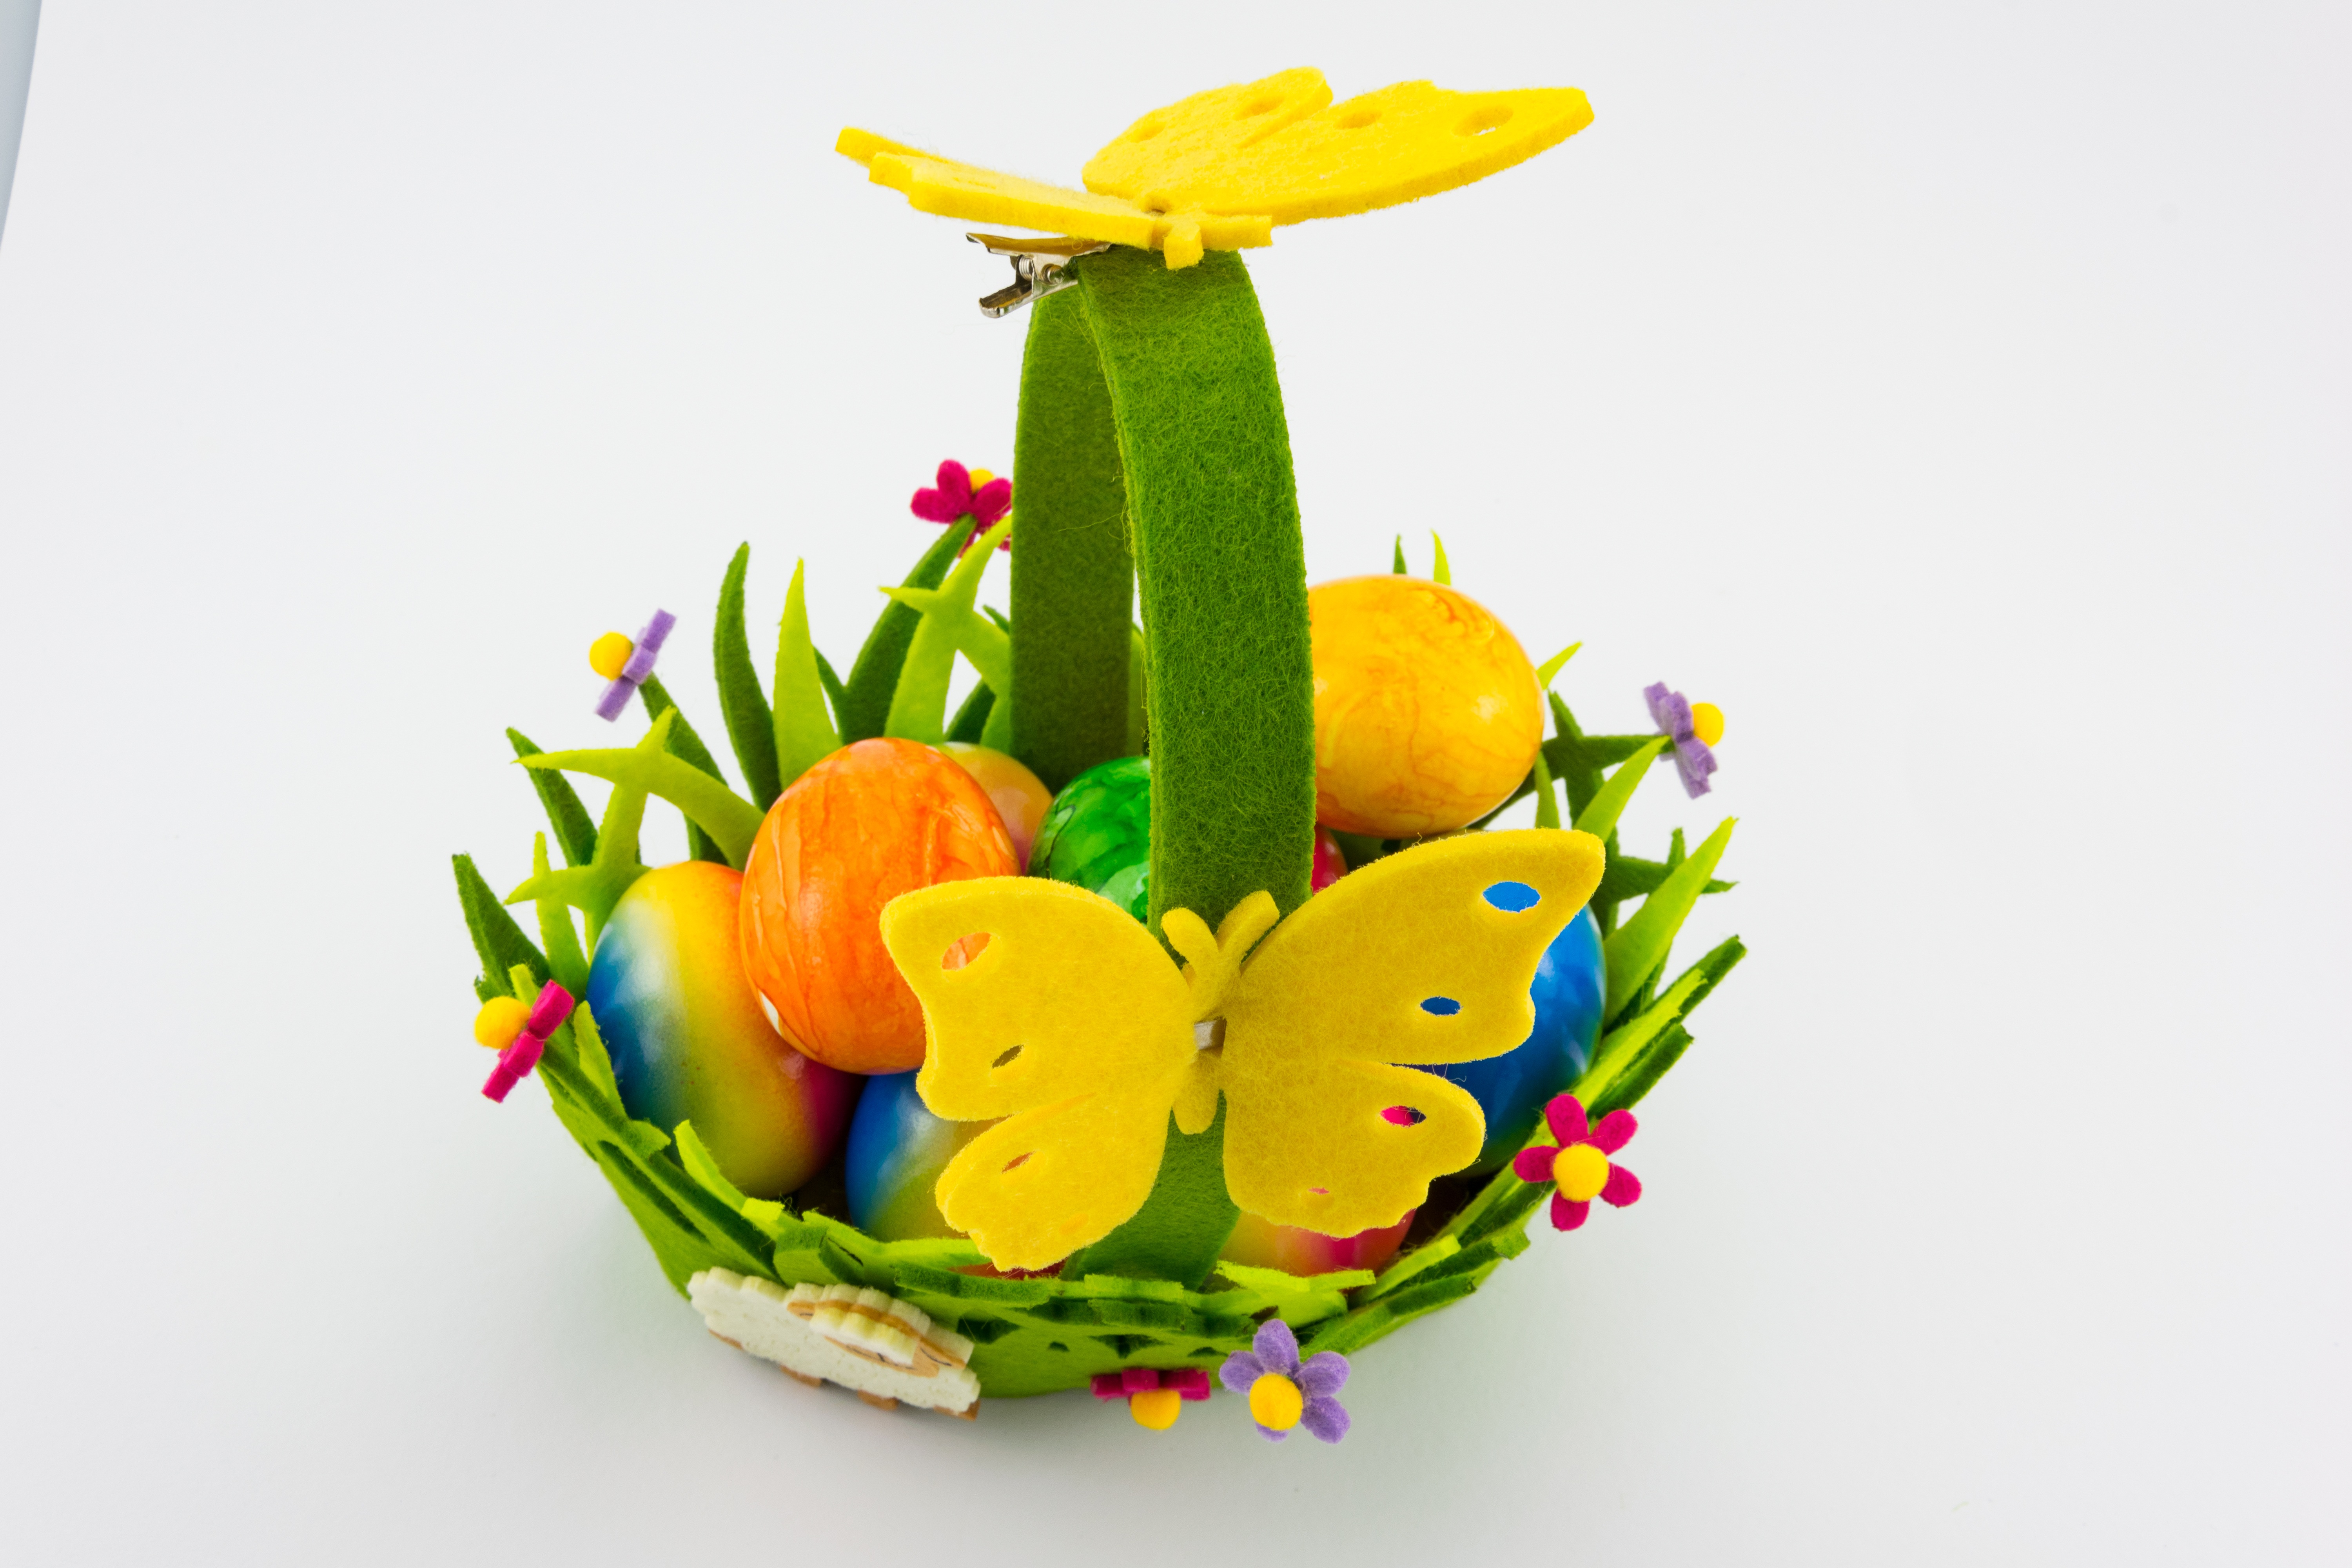
plant, fruit, hole, flower, isolated, decoration, food, spring, produce, color, colorful, yellow, basket, close, egg, flowers, arrangement, hare, hell, easter, custom, colored, floristry, natural product, easter bunny, easter eggs, woven, sales stand, flowering plant, happy easter, easter egg painting, easter nest, easter greeting, osterkorb, quail eggs, small eggs, land plant, rabbit cage